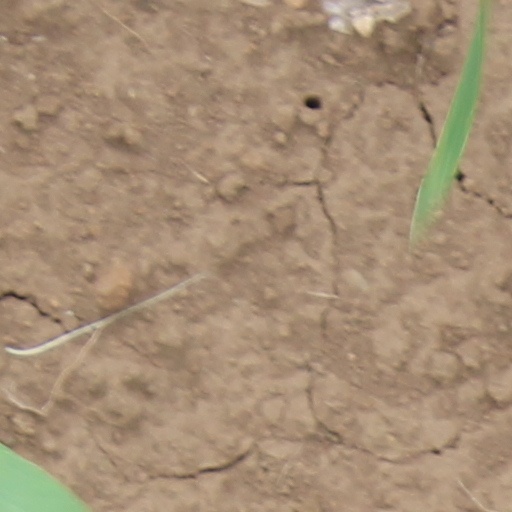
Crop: wheat